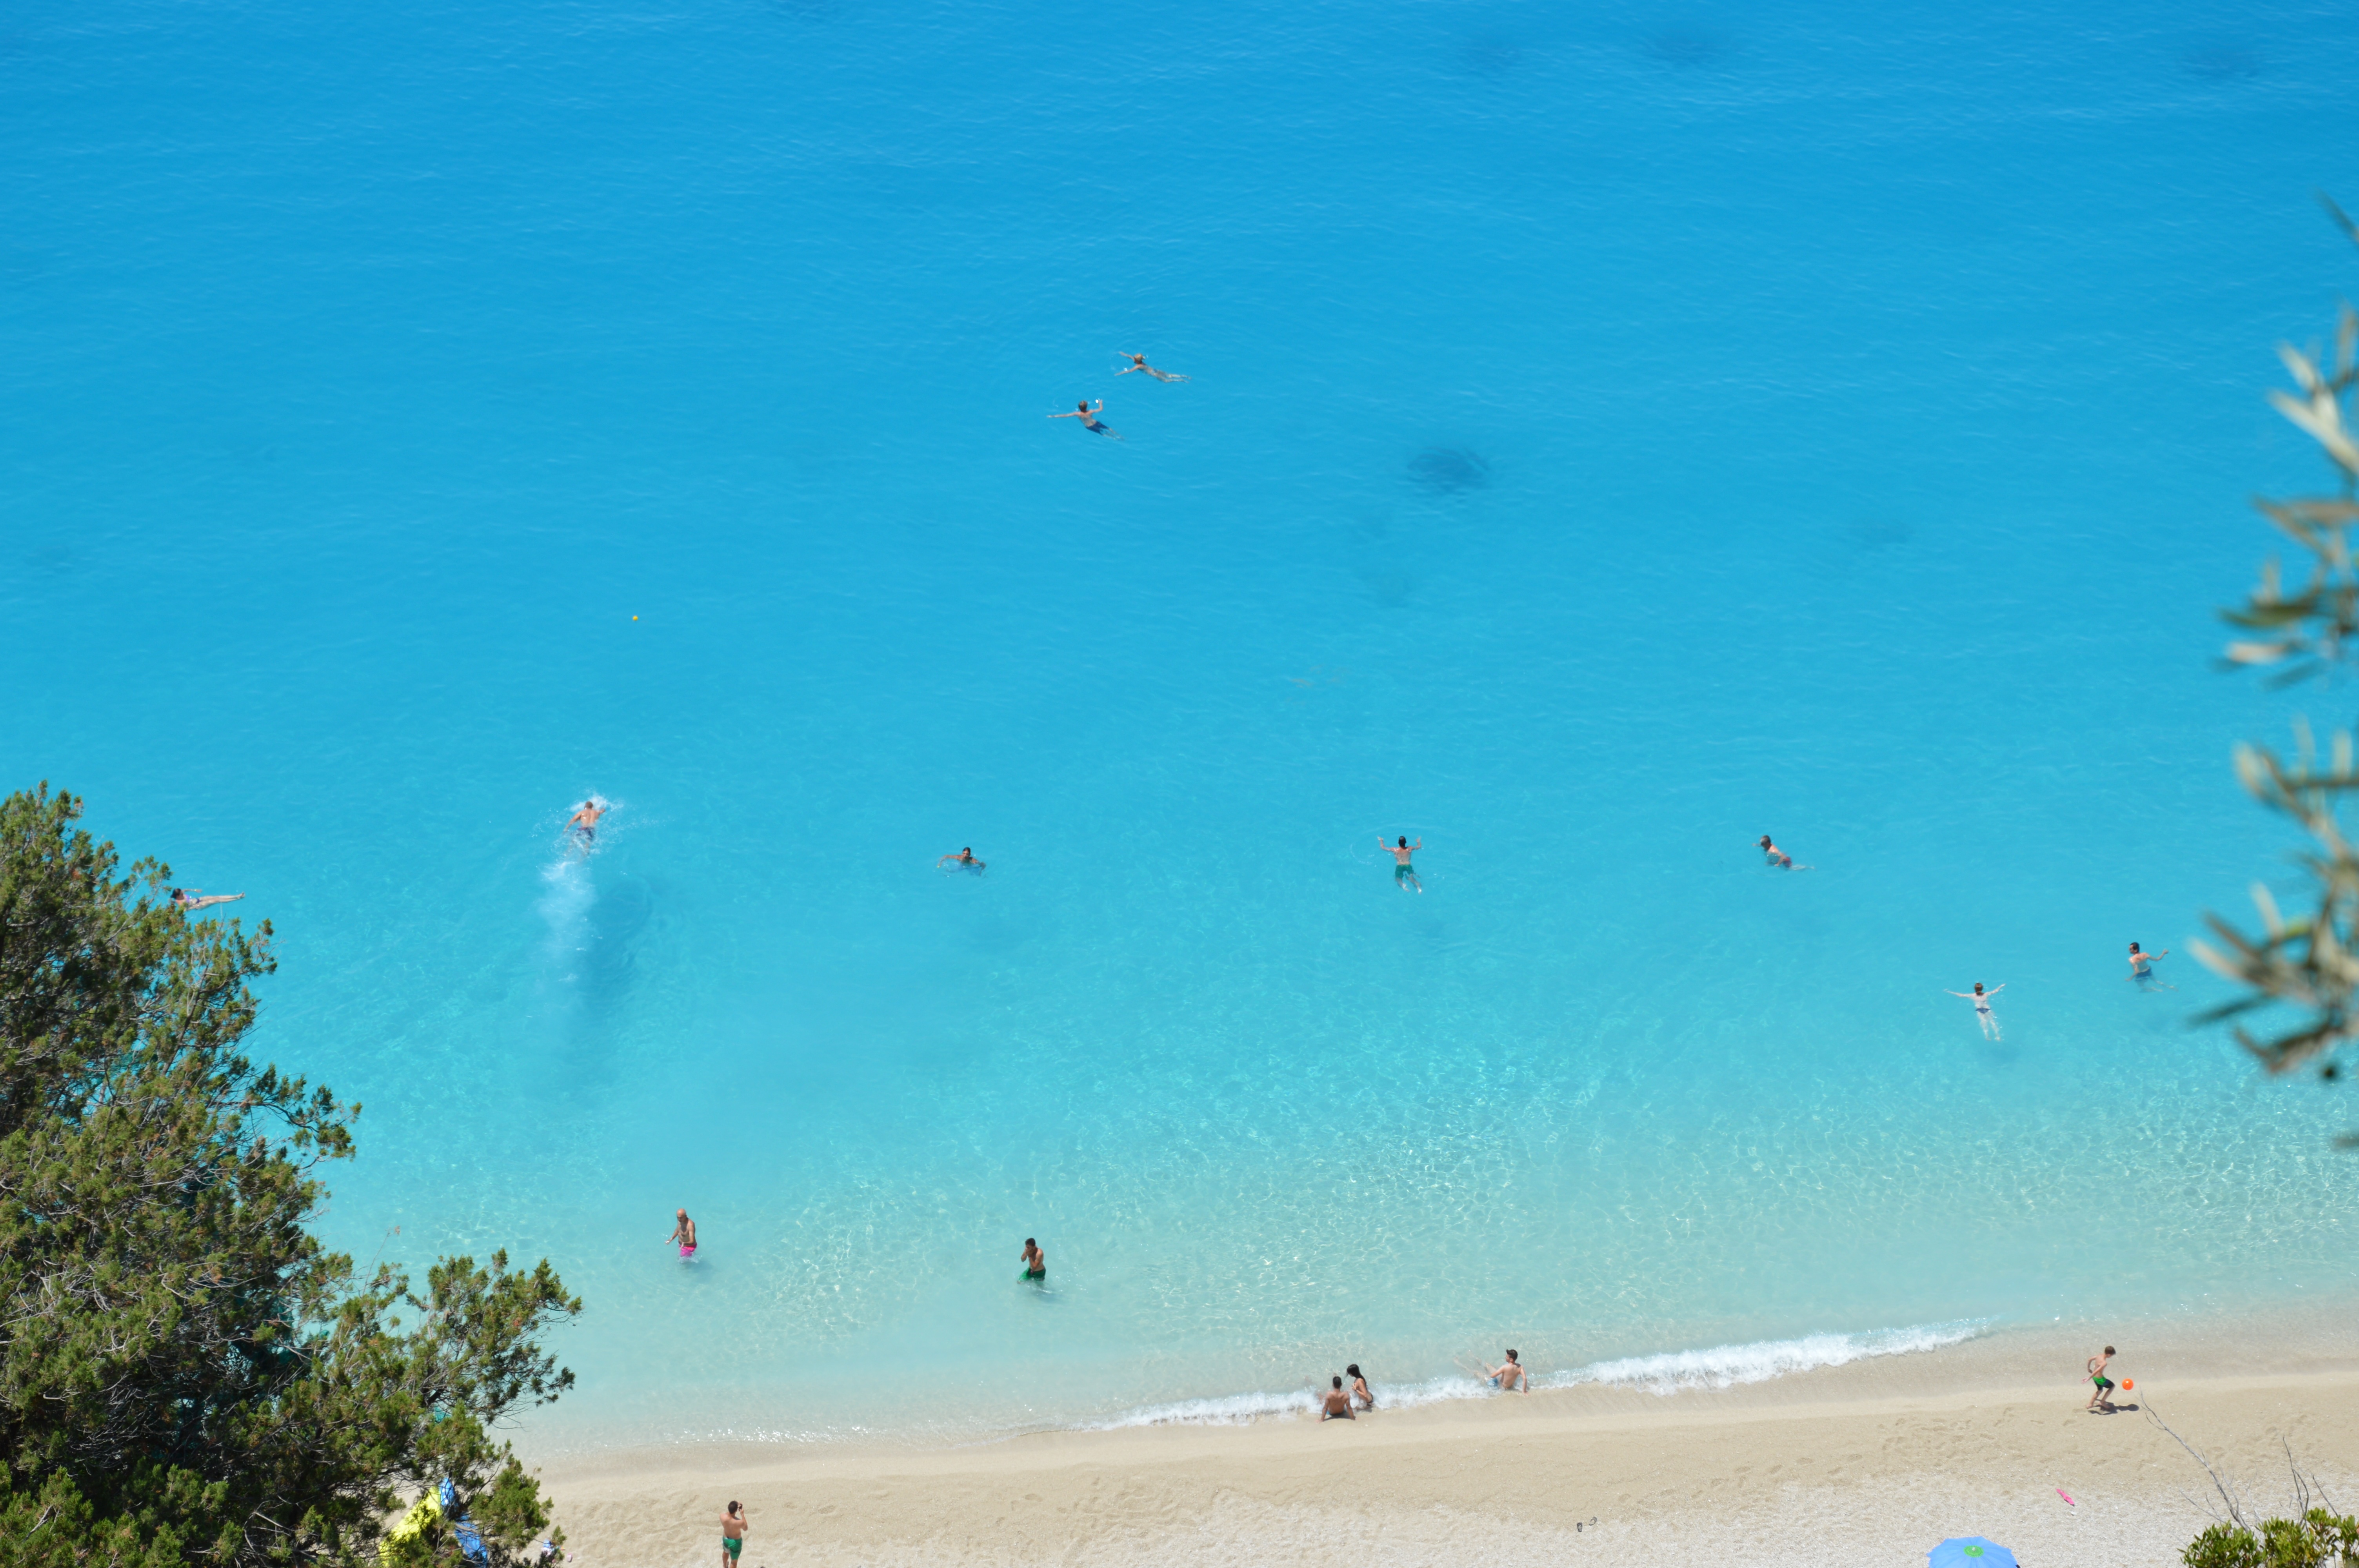
beach, sea, coast, sand, ocean, toy, body of water